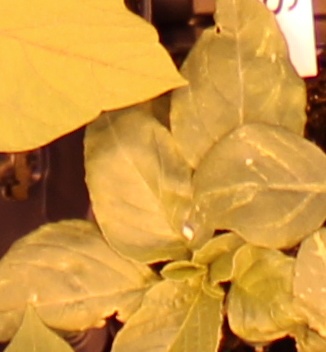
Label: Redroot Pigweed